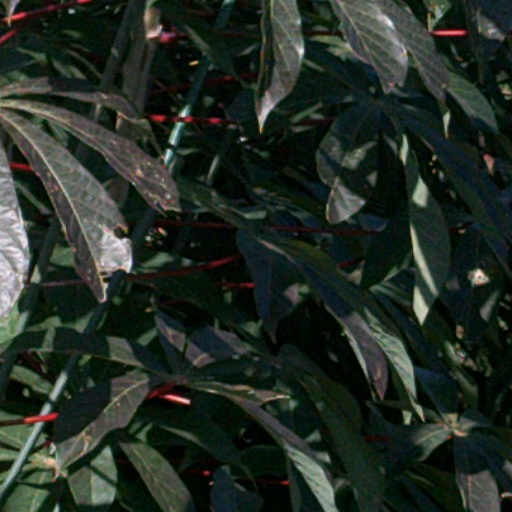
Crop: cassava